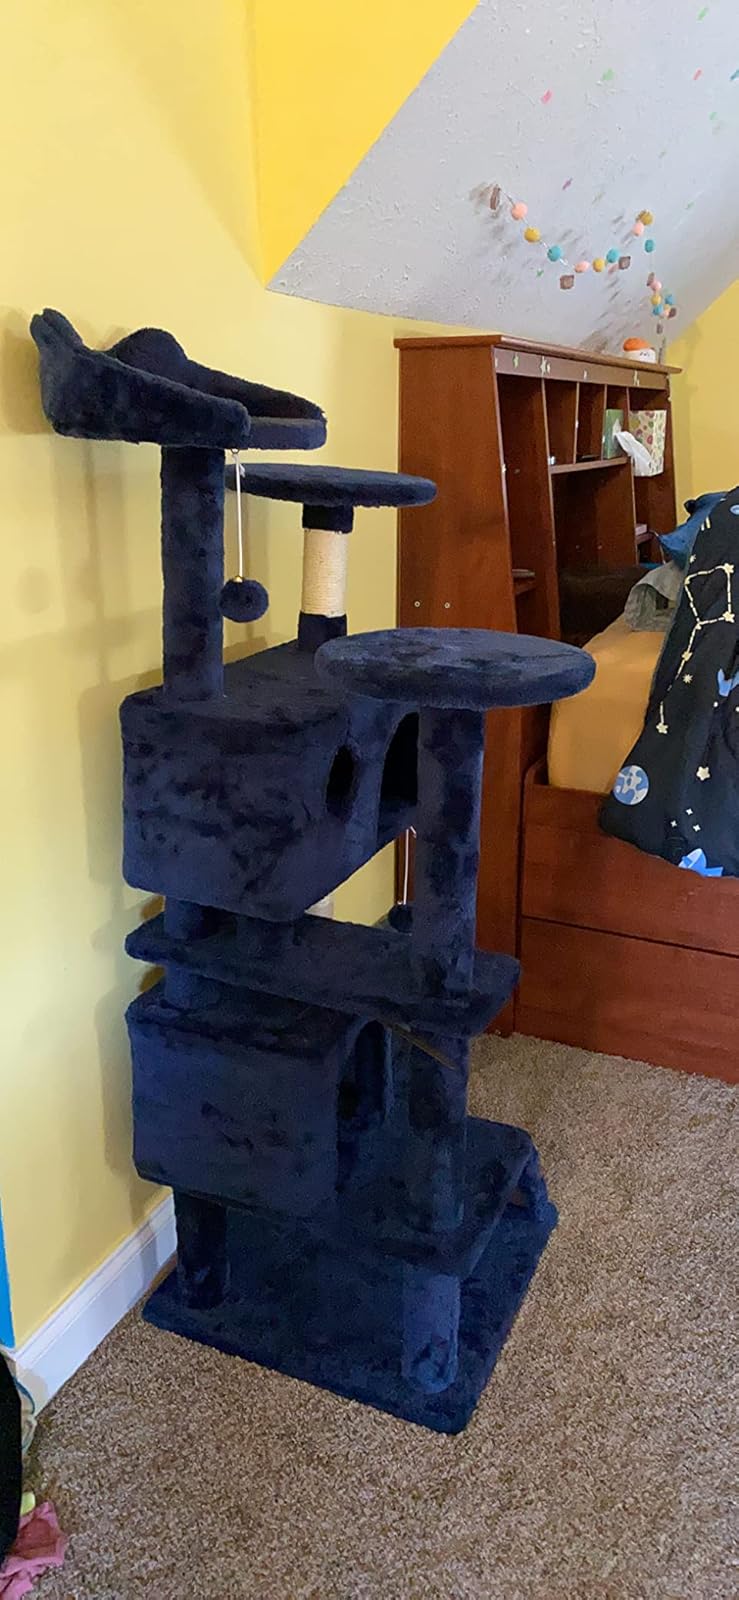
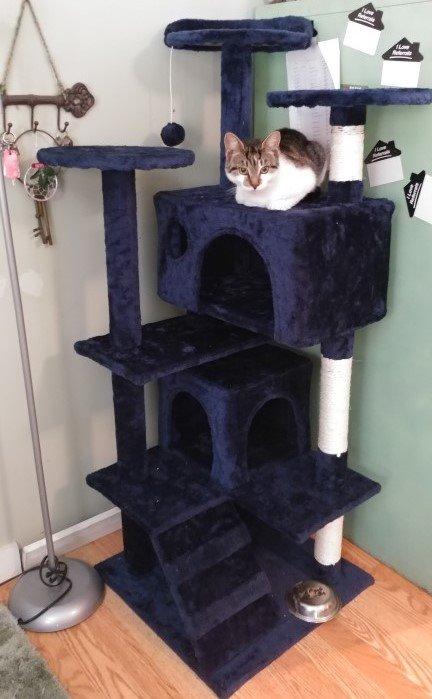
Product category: items_cat tree
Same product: yes